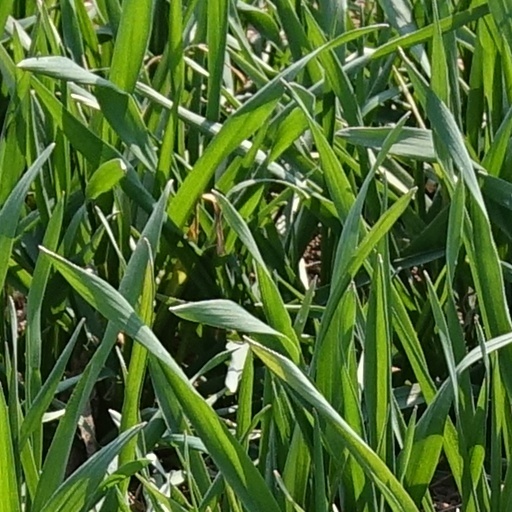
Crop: wheat